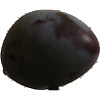
Label: Plum 3